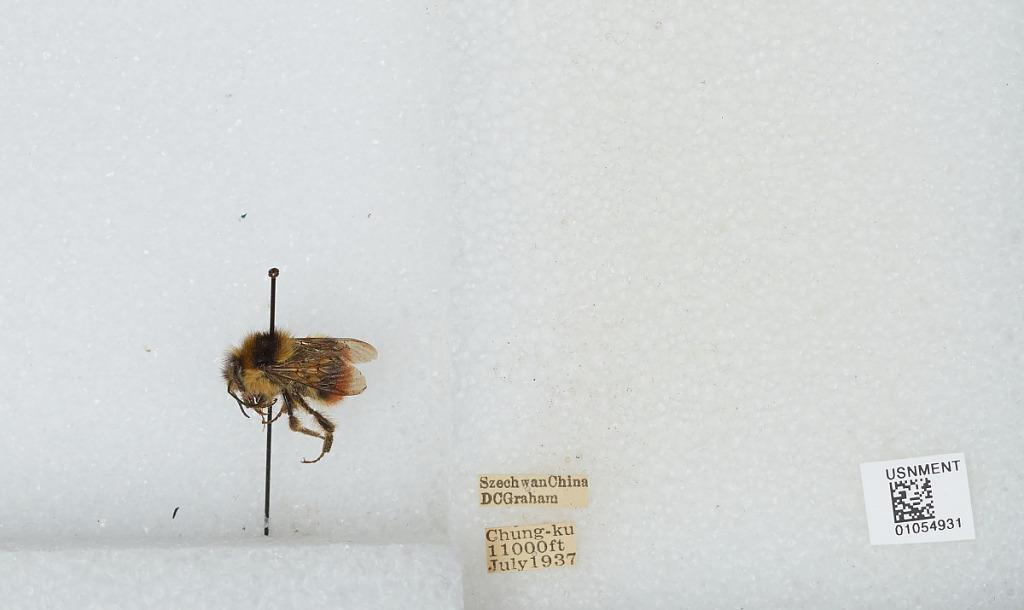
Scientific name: Bombus sp.
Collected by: D. Graham
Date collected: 1937-7-
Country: China
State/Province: Sichuan
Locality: Chung-ku